2012 Polaris Music Prize

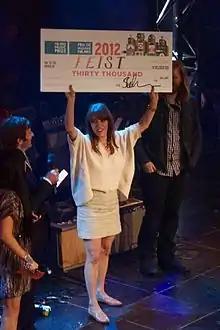
Feist accepts $ 30,000 cheque for her prize winning album "Metals" at The Polaris Gala in Toronto, 2010

The 2012 edition of the Canadian Polaris Music Prize was presented on September 24, 2012 at Toronto's Masonic Temple.